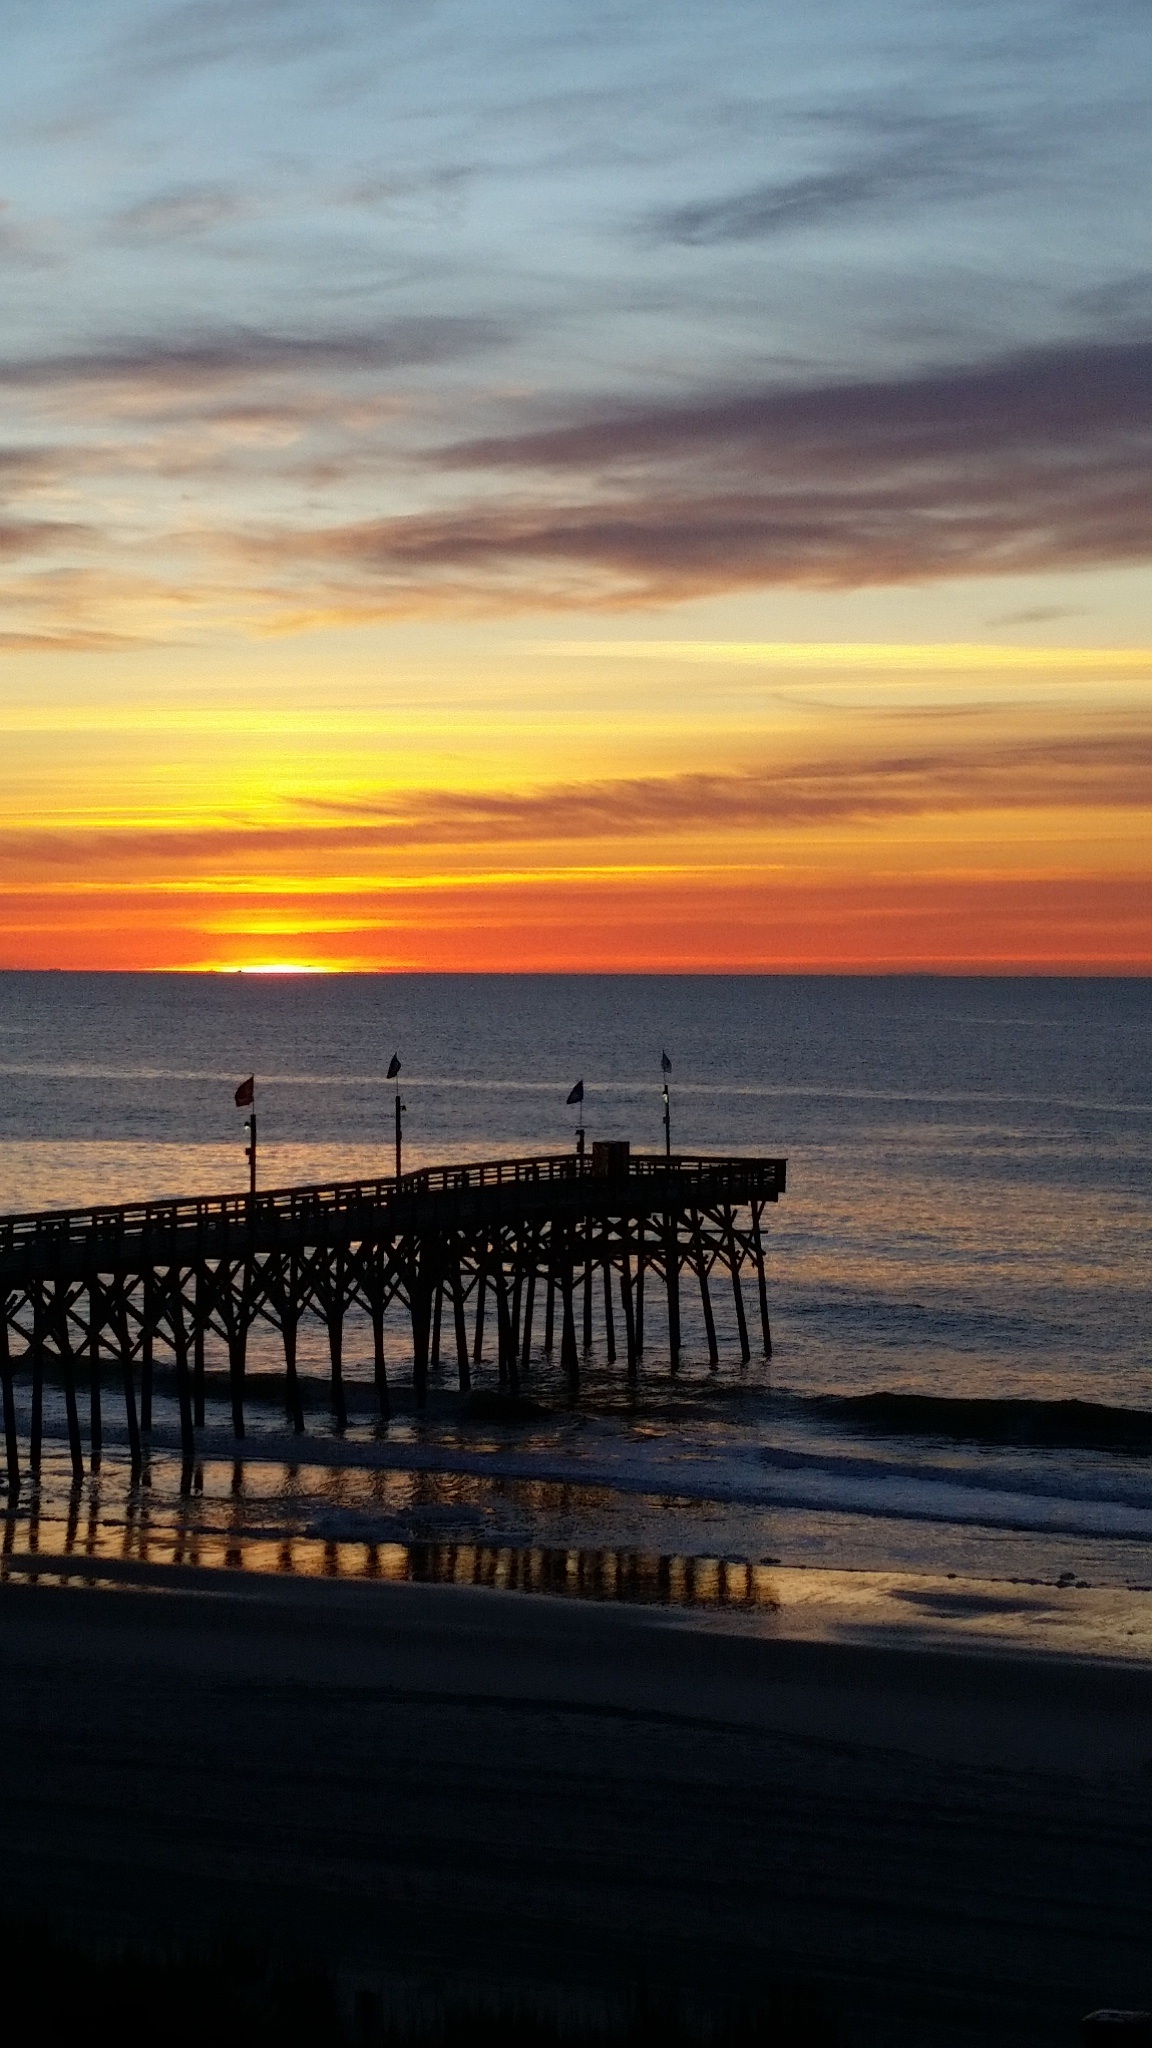
beach, sea, coast, sand, ocean, horizon, cloud, sunrise, sunset, morning, shore, wave, dawn, pier, dusk, evening, reflection, bay, body of water, afterglow, wind wave